Appuram Bengal Ippuram Thiruvithamkoor

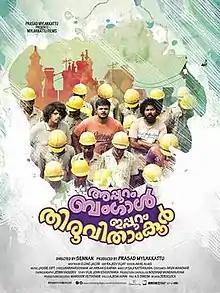
Theatrical release poster

Appuram Bengal Ippuram Thiruvithamkoor is a 2016 Indian Malayalam-language romantic-comedy drama film directed by Sennan Pallassery. The film stars Maqbool Salmaan, Ansiba Hassan, Shammi Thilakan, Captain Raju and Poojitha Menon in the lead roles. Prasad Mylakkattu produced the film under the banner of Mylakkattu Films. The film was released on 4 March 2016.